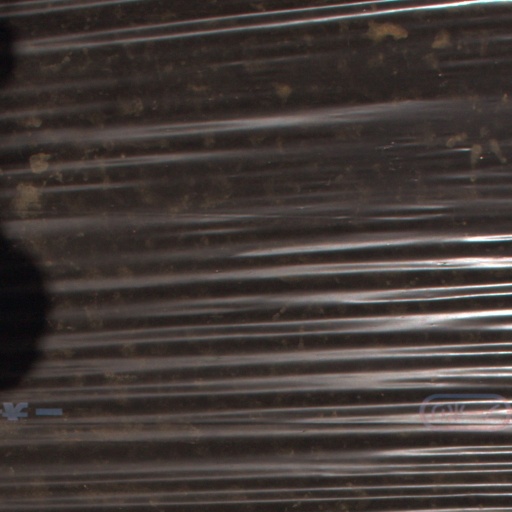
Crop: Jerusalem artichoke